Wong Keen

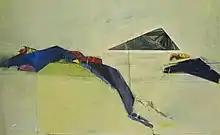
"Lotus Metamorphosis", 1987, oil on canvas

Keen Gallery moved to 423 Broome Street in 1971, expanding to include a gallery business. Though mainly staging curated exhibitions of other artists, Wong also sold some of his own paintings through Keen Gallery. Artists represented or exhibited by Keen Gallery included Patrick O'Brien, Serge Lemoyne, Lee Shi-Chi, Jenny Chen, Ming Fay, Camilo Kerrigan, Edward Evans, Tino Zago, Dennis Hwang, Michiko Edamitsu, George Bethea, and Norman Barish. Keen Gallery also hosted a reading of poems by Pang-cheng Peng and the play "Prism View" by Joe Fox.